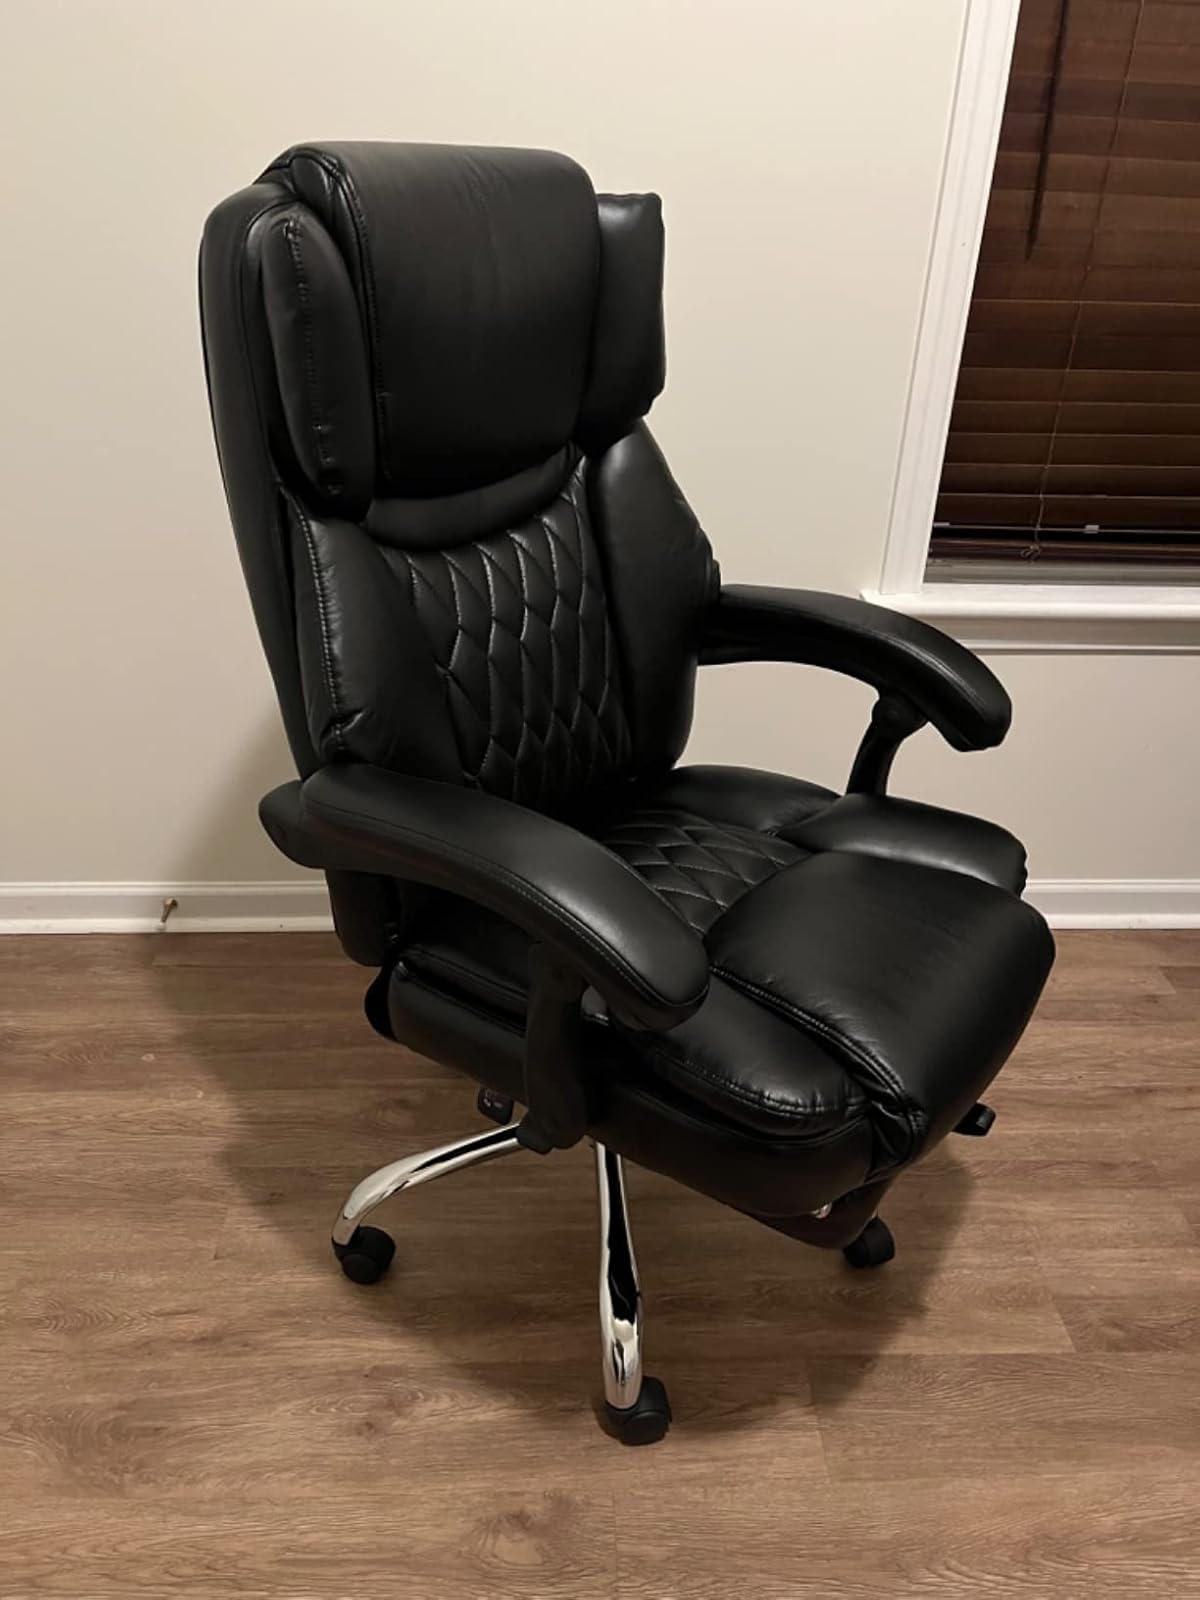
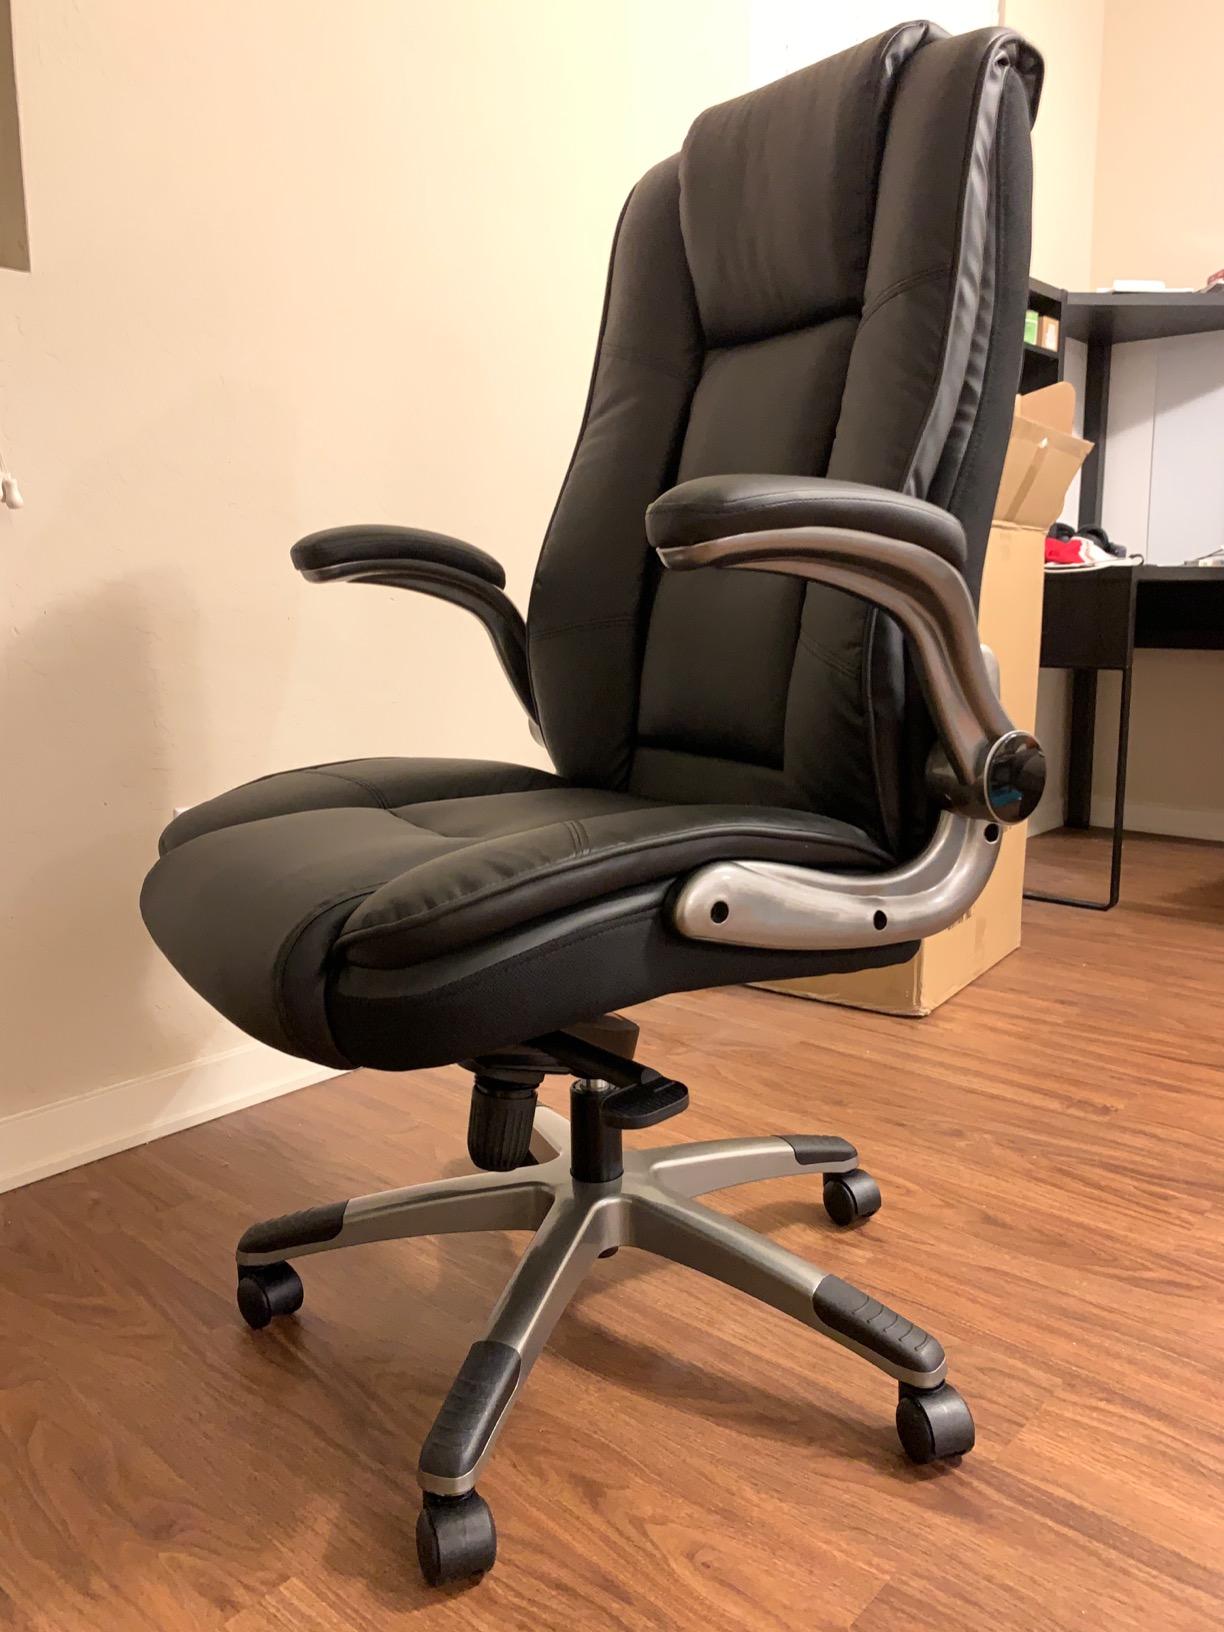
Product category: items_chair
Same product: no